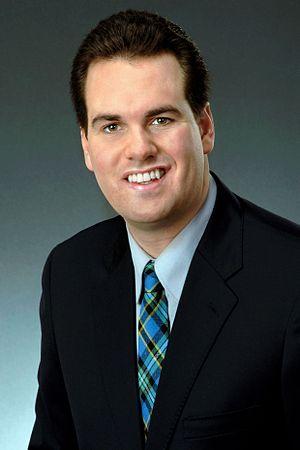
Erin Weir est un économiste et un homme politique canadien. Député de Regina—Lewvan élu sous la bannière du NPD en 2015, il siège aujourd'hui avec le Parti social démocratique à la Chambre des communes. Toutefois, cette affiliation est essentiellement symbolique, puisque ce parti est aujourd'hui inactif.